Abdurrahman Baswedan

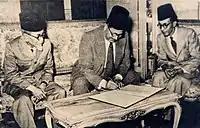
From right, Abd al-Rahman Baswedan (Indonesian Minister of Information), Mahmoud Fahmi al-Naqrashi Pasha (Egyptian Prime Minister and Foreign Minister), and Agus Salim (Indonesian Minister of Foreign Affairs) sign a friendship treaty between Egypt and Indonesia on 10 June 1947

His struggle continued in the new Republic. Together with Haji Agus Salim (Deputy Minister of Foreign Affairs), Rasyidi (Secretary General of the Ministry of Religious Affairs), Mohammad Natsir and St. Pamuncak, AR Baswedan departed to Arab countries as Indonesia's first diplomatic delegation. The delegation gained historical success with Egypt becoming one of the first countries to give de facto and de jure recognition to the fledgling Republic. This diplomatic success, after long negotiation in the Arab League, was soon followed by recognition by other countries.